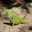
Label: lizard